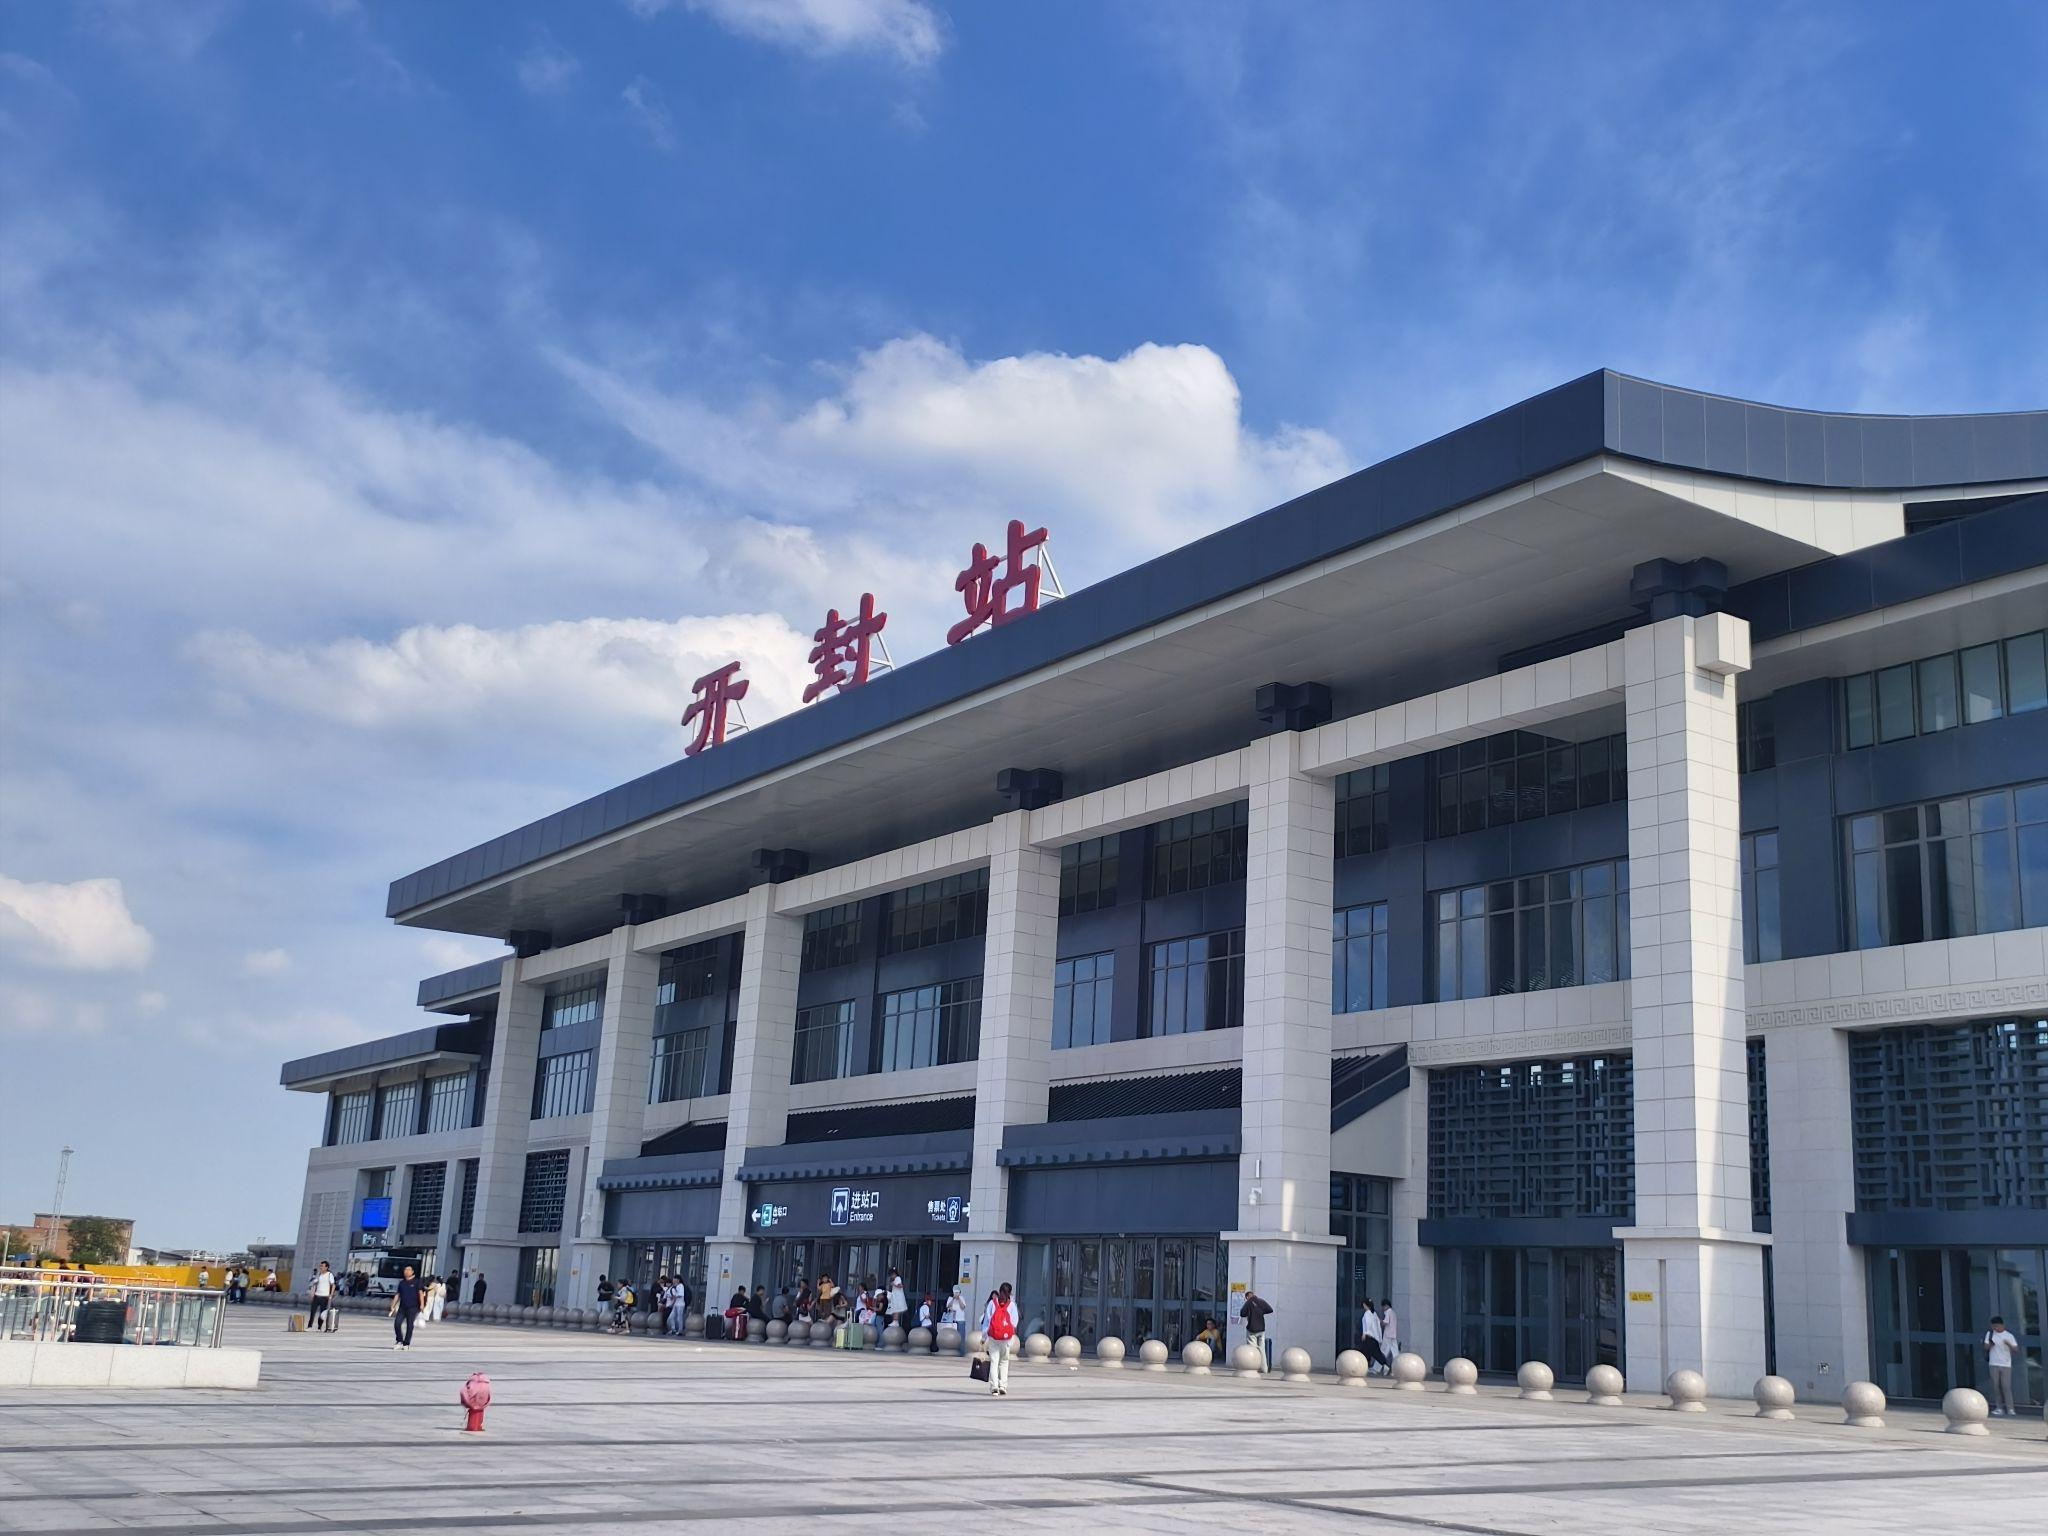
地标名称：开封站
所在城市：开封市·禹王台区